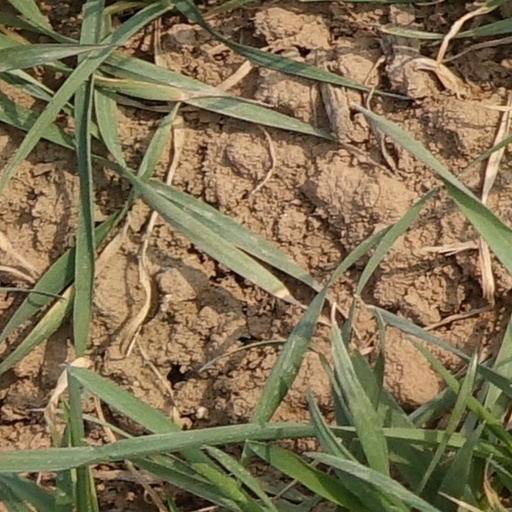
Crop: wheat